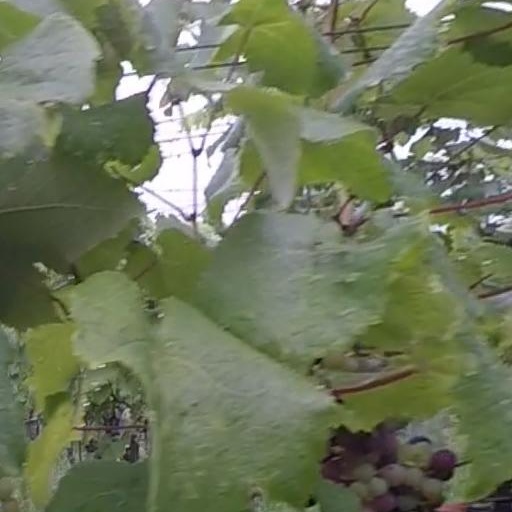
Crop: grape